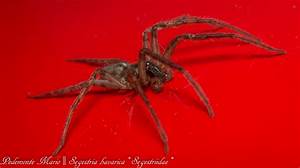
Label: spider